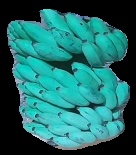
Variety: elakki-bale
Grade: grade3